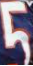
Number: 5